Edith González

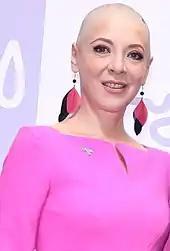
González sporting her hair loss as a result of her cancer, this during a conference in Mexico City on World Ovarian Cancer Day in May 2017

In 2016, González was diagnosed with stage IV ovarian cancer. She underwent surgery to have her ovaries, uterus and lymph nodes removed, and, in the words of the actress herself, she had overcome the cancer. In April 2019, it was rumored that she had suffered a cancer relapse; which the actress denied, adducing a trip to Guatemala.